Golden Gate Men's Chorus

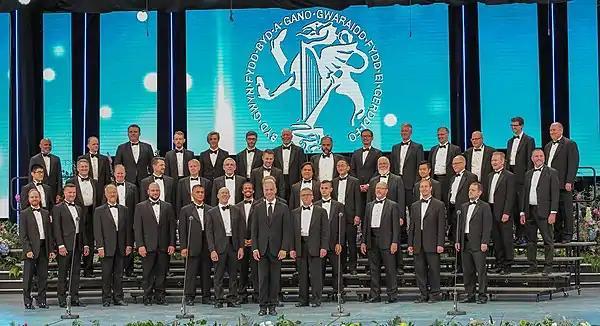
GGMC at the Llangollen International Musical Eisteddfod 2018

In July 2014, the Golden Gate Men's Chorus participated in the 8th World Choir Games in Riga, Latvia, where the chorus was awarded gold medals in the "Musica Sacra with accompaniment" and "Male Choirs" Champions Competitions, and a silver medal in the "Spiritual" Champions Competition. In November 2016, the Golden Gate Men's Chorus participated in the Golden State Choral Trophy in Monterey, CA, where the chorus was named category winner for male choruses and awarded a gold medal diploma. In July 2018, the Golden Gate Men's Chorus toured the United Kingdom, performing in the Brighton Royal Pavilion Music Room, Christ Church Cathedral, Oxford, and the Bath Abbey; before competing at the Llangollen International Musical Eisteddfod in Wales, where the chorus took 1st place in the Adult Folk Song Choir competition and small ensemble, Counterpoint, took 3rd place in the International Acapella Group competition.